Smokers v Non-Smokers

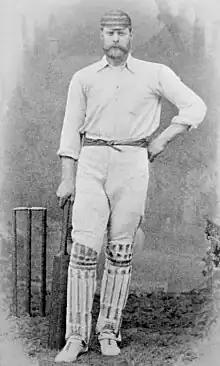
Black and white photograph of George Bonnor.

The Australia national cricket team toured England in 1884, playing an itinerary of 32 matches, including three designated as Tests. At the end of the tour, an additional fixture was arranged by V. E. Walker, who went on to become president of both the Marylebone Cricket Club (MCC) and Middlesex County Cricket Club. The match, which was described in "The South Australian Advertiser" as being "novel and interesting", combined Australian and English players into two teams; those who smoked and those who did not. The match was played to raise money for the Cricketers' Fund Friendly Society, in which it was considered very successful, raising in excess of £561. Walker also wanted the British public to have an opportunity to see members of the Australian touring party play against each other, to which end Alick Bannerman, George Bonnor, Billy Murdoch and Tup Scott represented the Non-Smokers, while George Giffen, Percy McDonnell, Eugene Palmer and Frederick Spofforth played for the Smokers. The reporter from "The South Australian Advertiser" judged that the Smokers had the stronger batsmen, while the Non-Smokers had the better bowlers.